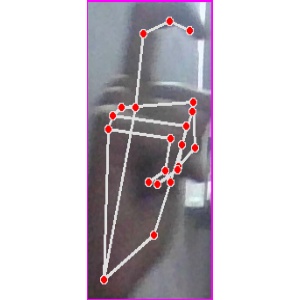
अक्षर: ट